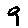
Label: 9